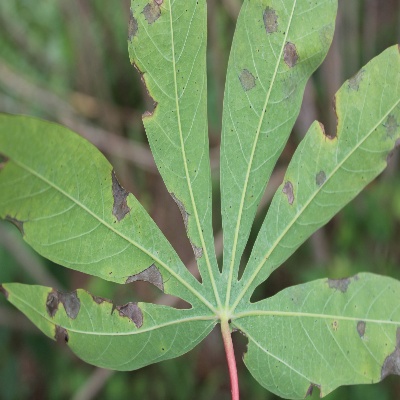
Crop: Cassava
Condition: brown spot